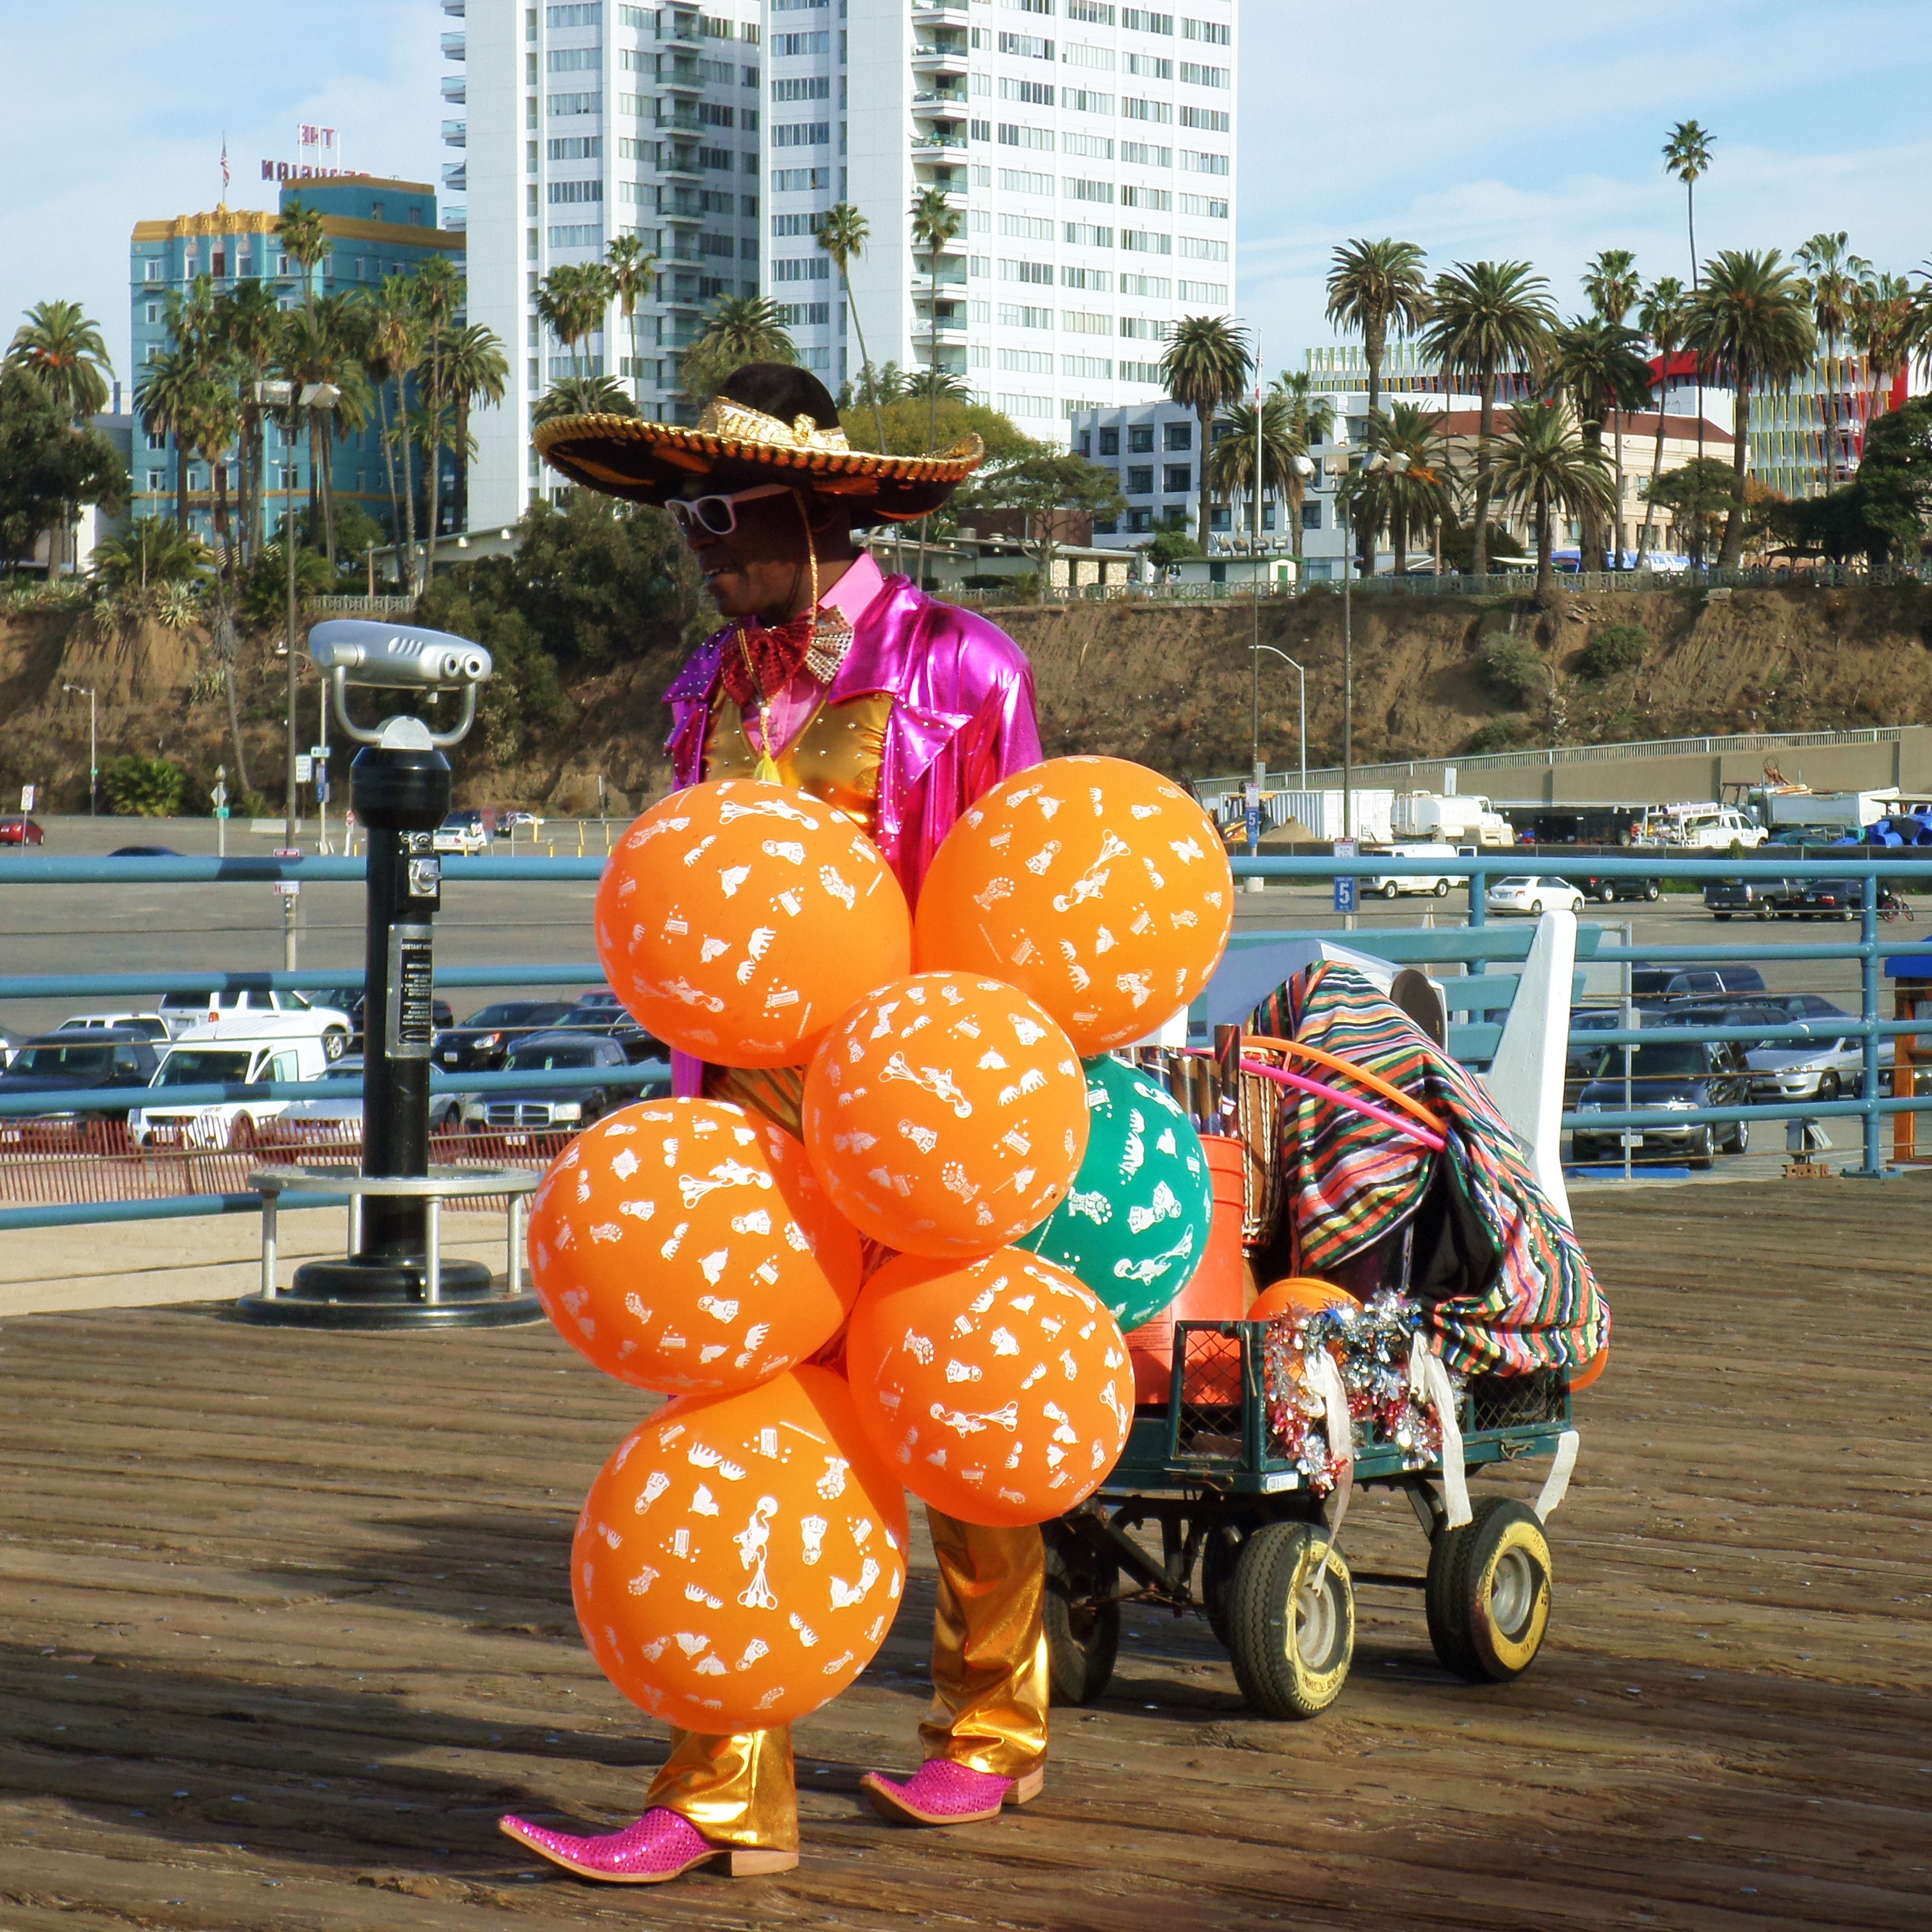
flower, balloon, city, pier, produce, toy, public space, clown, balloons, sombrero, fair, santa monica, street vendor